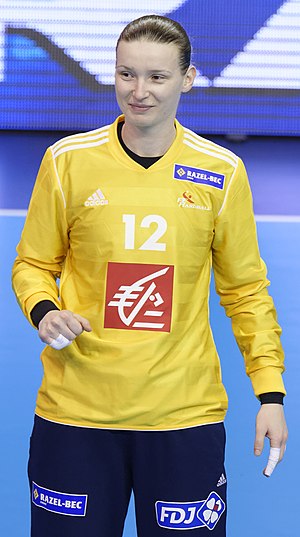
Amandine Leynaud
Leynaud i 2015
Amandine Leynaud er en kvindelig fransk håndboldspiller som spiller for Győri Audi ETO KC og Frankrigs kvindehåndboldlandshold.